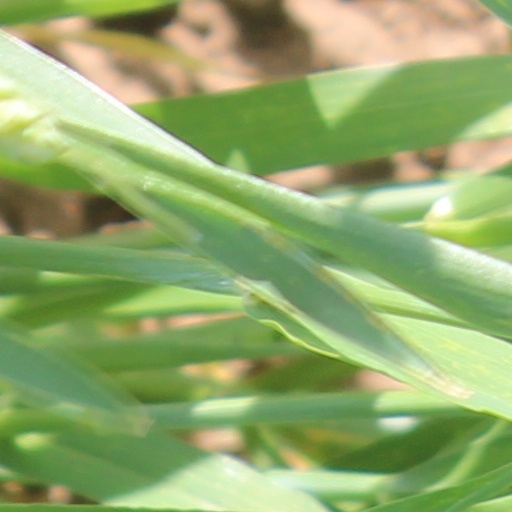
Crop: wheat